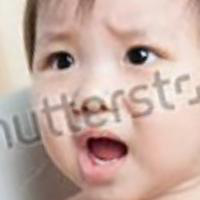
Age group: age 01-10